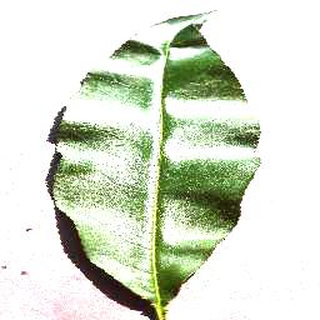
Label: healthy_peach